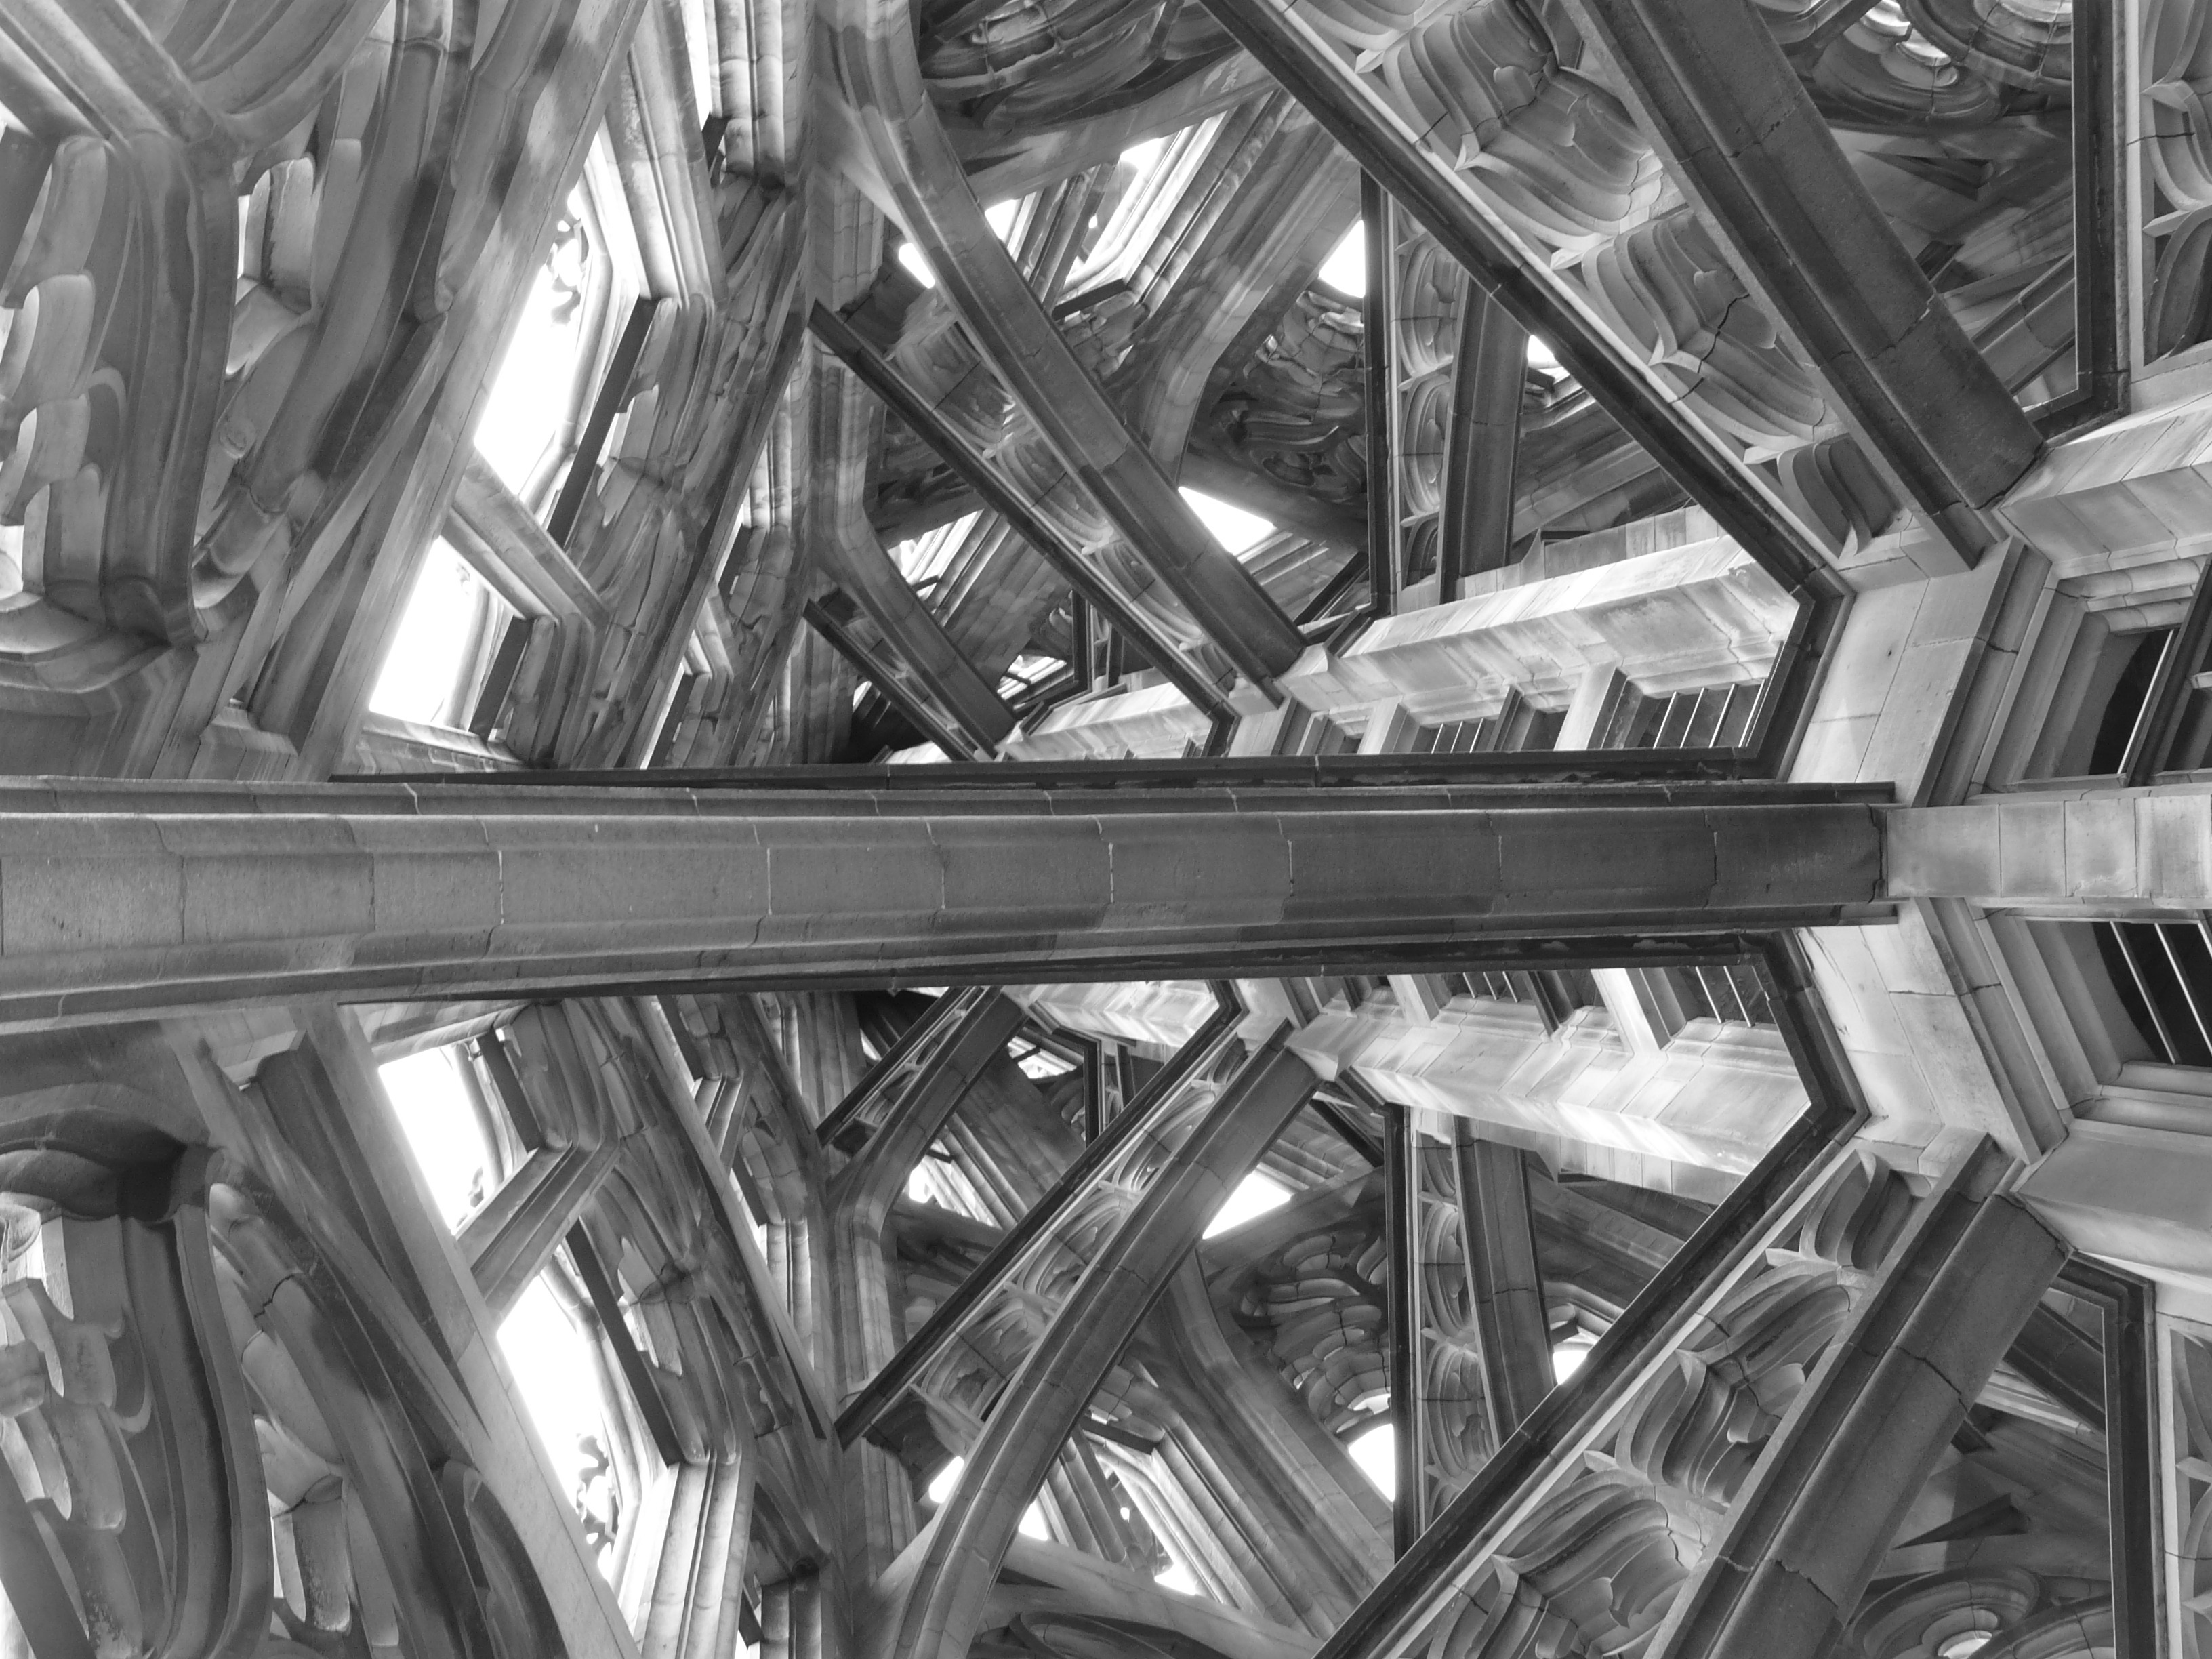
light, black and white, architecture, wood, white, window, building, line, pillar, church, industry, black, monochrome, gothic, arches, symmetry, dom, arcades, shape, metropolis, enormous, sand stone, impressive, munster, ulm cathedral, stuetztpfeiler, urban area, monochrome photography